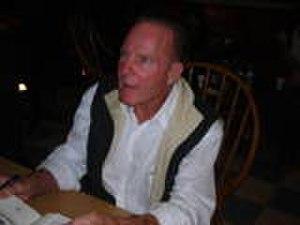
Frank Gifford, né Francis Newton Gifford le 16 août 1930 à Santa Monica et mort le 9 août 2015 à New Haven, est un américain, joueur professionnel de football américain ayant évolué au poste de halfback.